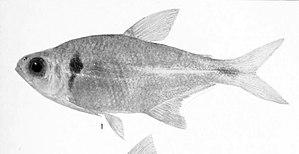
Probolodus est un genre de poissons téléostéens de la famille des Characidae et de l'ordre des Characiformes.